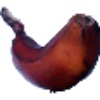
Label: red_banana